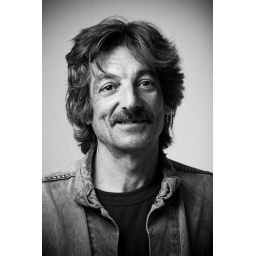
My dad in the studio, black &amp;amp; white version. Perhaps this one is a bit stronger. Love you dad!